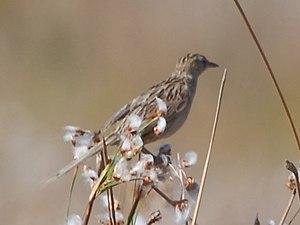
Le Synallaxe de Hudson est une espèce d'oiseaux de la famille des Furnariidae. C'est une espèce monotypique.
La province de Buenos Aires est la province la plus grande, la plus riche et la plus peuplée d'Argentine, bien que la municipalité de la ville de Buenos Aires, capitale de la République argentine n'en fasse pas partie. La province avait 15 625 084 habitants en 2010. L'agglomération du grand La Plata, sa capitale, en avait 799 523 la même année.
La province d'Entre Ríos est une province de l'Argentine située au nord de la province de Buenos Aires, au sud de la province de Corrientes, à l'est de la province de Santa Fe et à l'ouest de l'Uruguay.